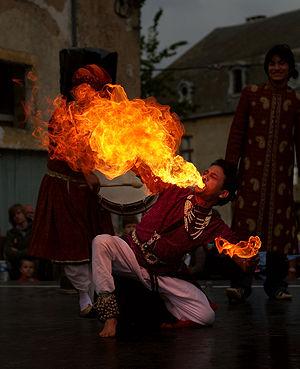
Cracheur de feu de la troupe ""Jaipur Maharaja Brass Band"", au Festival international des arts de la rue de Chassepierre de 2008, Belgique"
Le spectacle vivant se caractérise par la coprésence d'actants et d'un public.